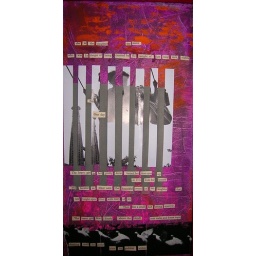
girl in the pretty dress